Barkhan District

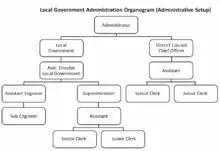
Local Government Administration Organogram (Administrative Setup)

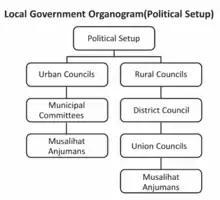
Local government organogram (political)

The Balochistan Local Government Ordinance (BLGO) of 1980 was intended to involve local populations in the development of their areas; it was replaced by BLGO 2001, which introduced the concept of district government. Under BLGO 2001, Barkhan District had one tehsil and eight union councils. The district was administered by a single line of administration that covered both the rural as well as the urban areas.